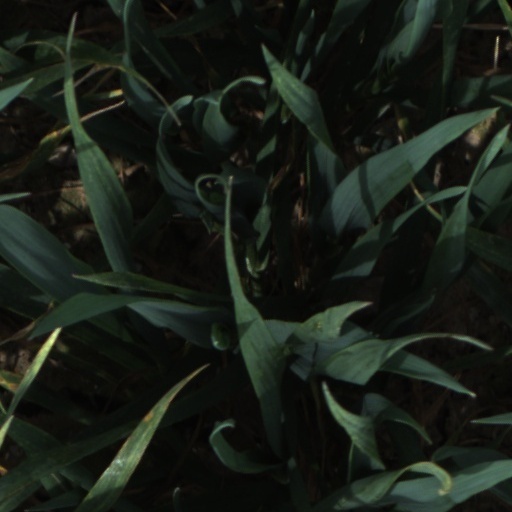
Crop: wheat